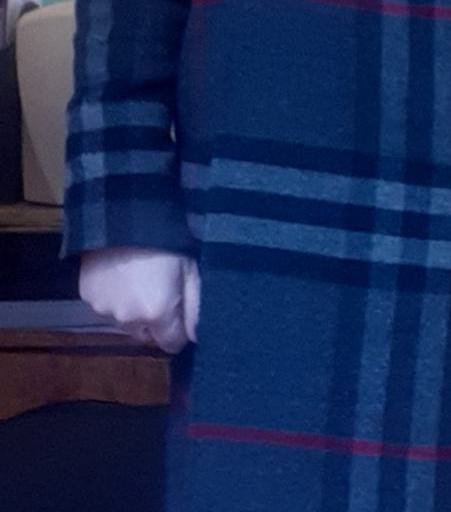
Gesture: no_gesture